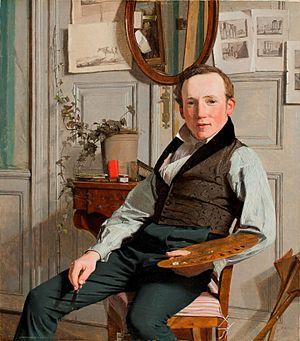
Christen Schiellerup Købke est un peintre danois. Købke est l'un des peintres le plus représentatif de la période connue sous le nom d'Âge d'or danois.